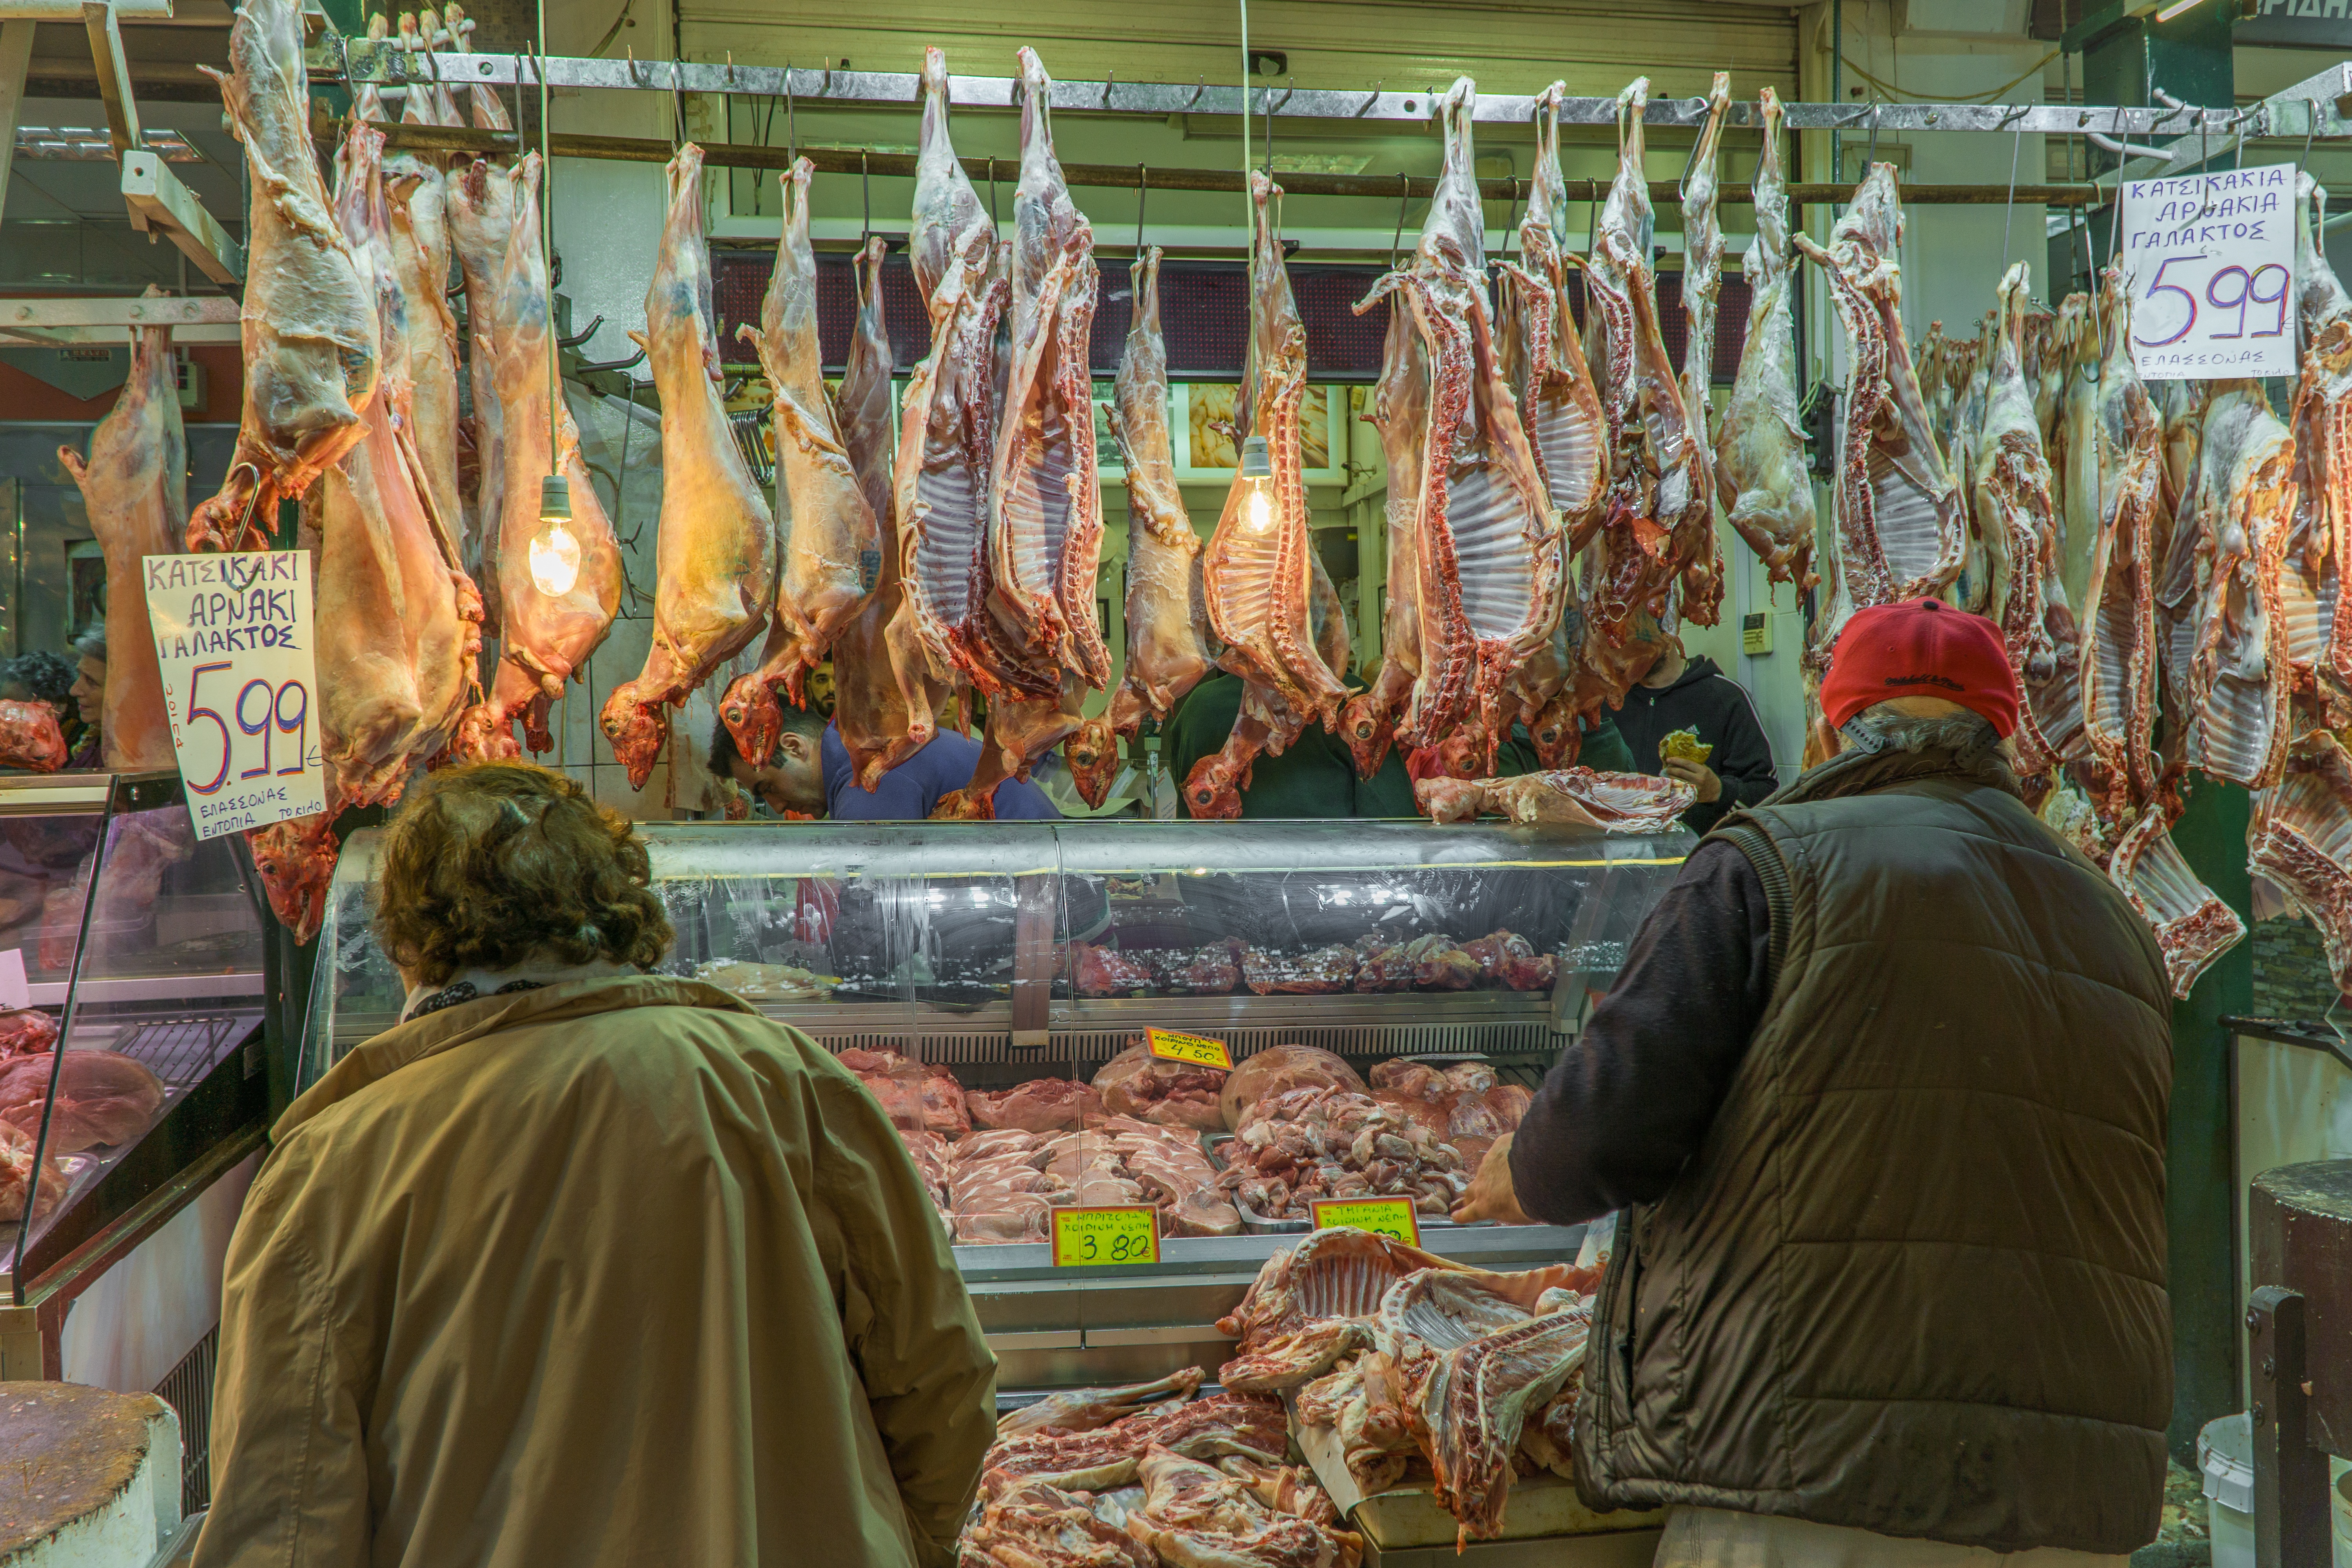
market, city, marketplace, public space, retail, human settlement, food, vendor, bazaar, temple, dish, cuisine, stall